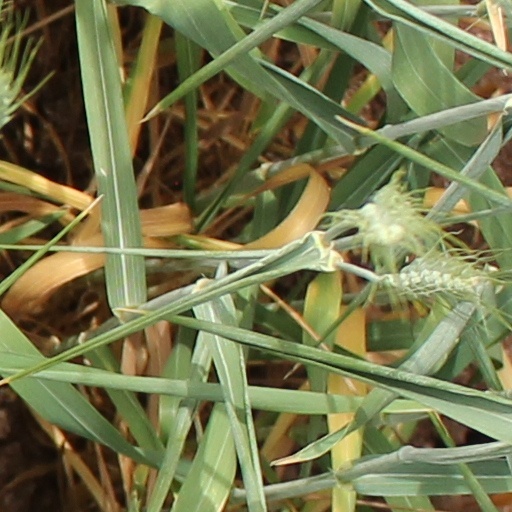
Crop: wheat